Tomb Robber

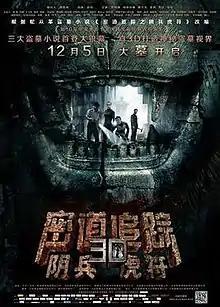

Tomb Robber is a 2014 Chinese action adventure suspense thriller film directed by Yu Dao. It was released on December 5, 2014.